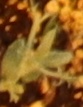
Label: Field Pea